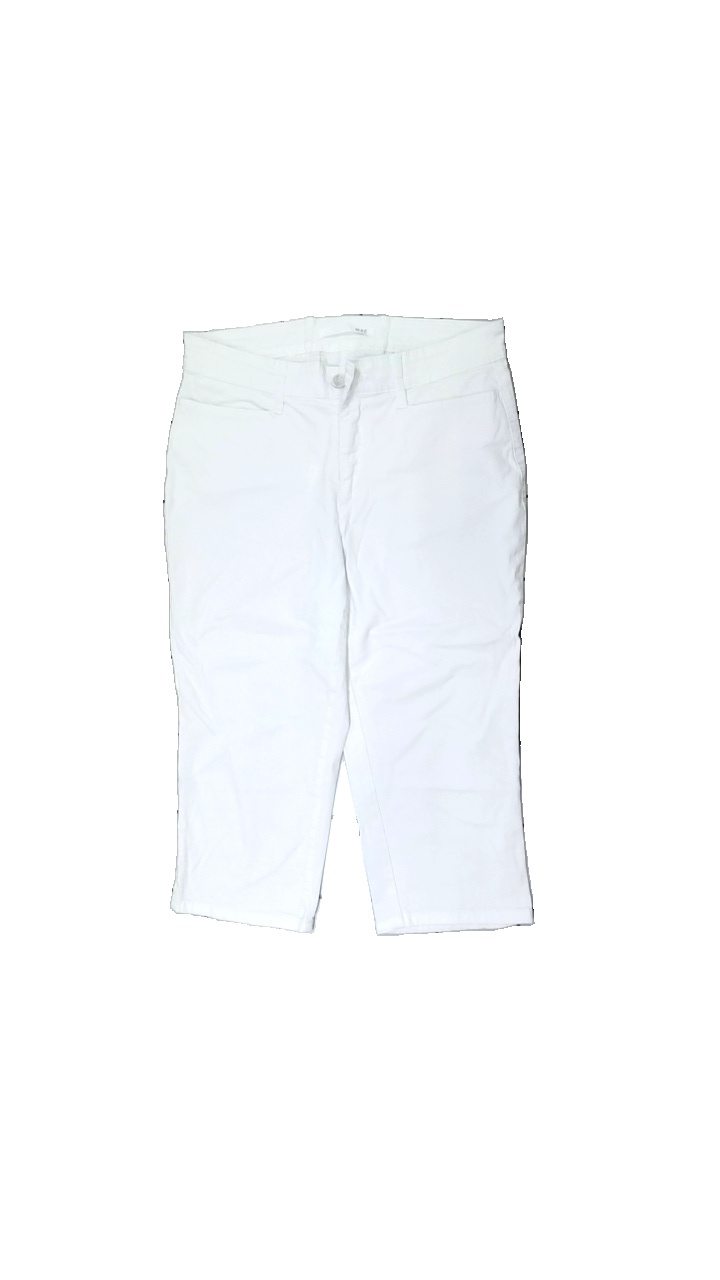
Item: Trousers (Ladies)
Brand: Mac
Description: plain white capri pants
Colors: Blue
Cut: Regular, Cropped
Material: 100% cotton
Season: All
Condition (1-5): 3
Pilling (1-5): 5
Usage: Reuse
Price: <50